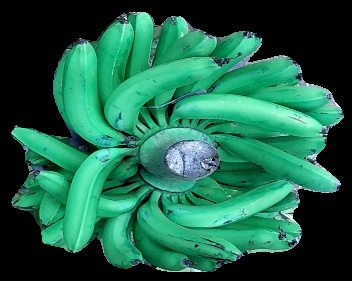
Variety: pachbale
Grade: grade1